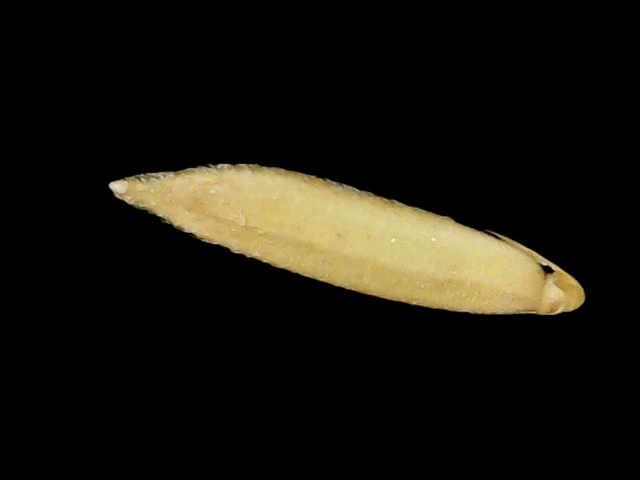
Rice variety: Binadhan19